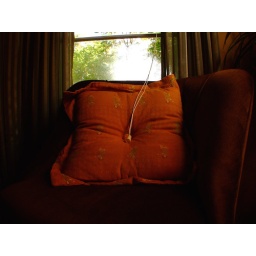
This pillow was in the chair in our cabin. Loved the image